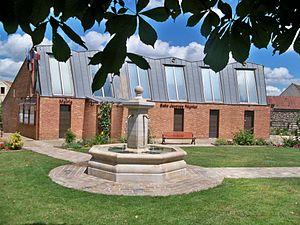
Mairie et salle municipale de Pecqueuse, Essonne, France
Pecqueuse est une commune française située à trente-deux kilomètres au sud-ouest de Paris dans le département de l'Essonne en région Île-de-France.